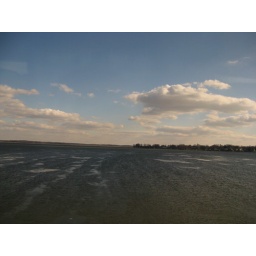
From my seat window in the train to New York.